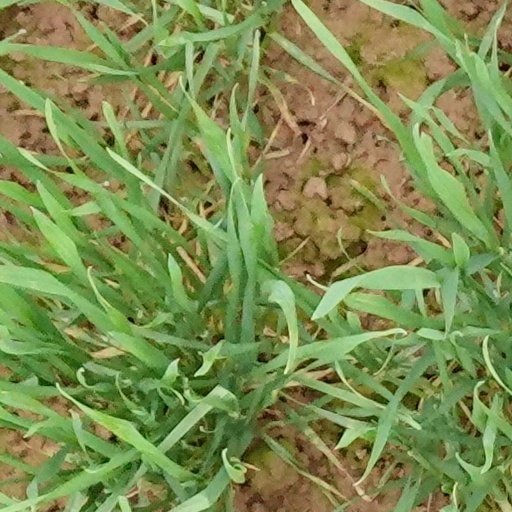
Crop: wheat